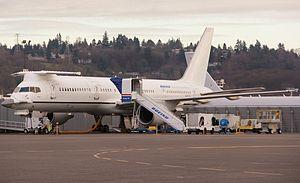
Le Boeing 757 est un avion de ligne moyen-courrier biréacteur à fuselage étroit produit par Boeing Commercial Airplanes de 1981 à 2004. C'est le plus grand avion passagers monocouloir de cet avionneur. Prévu pour remplacer le triréacteur Boeing 727 sur des itinéraires courts et moyen-courriers, le 757 a une plus grande capacité sur une distance maximale de 5 830 à 7 600 km, selon la version. Il est équipé de deux réacteurs à double flux, d'un empennage conventionnel et, pour réduire la traînée aérodynamique, d'un profil de voilure supercritique. Les deux membres d'équipage disposent d'une planche de bord tout écran. Les pilotes peuvent obtenir une qualification de type commune au 757 et au Boeing 767 à fuselage large, les deux appareils, conçus en même temps, ayant des caractéristiques communes.